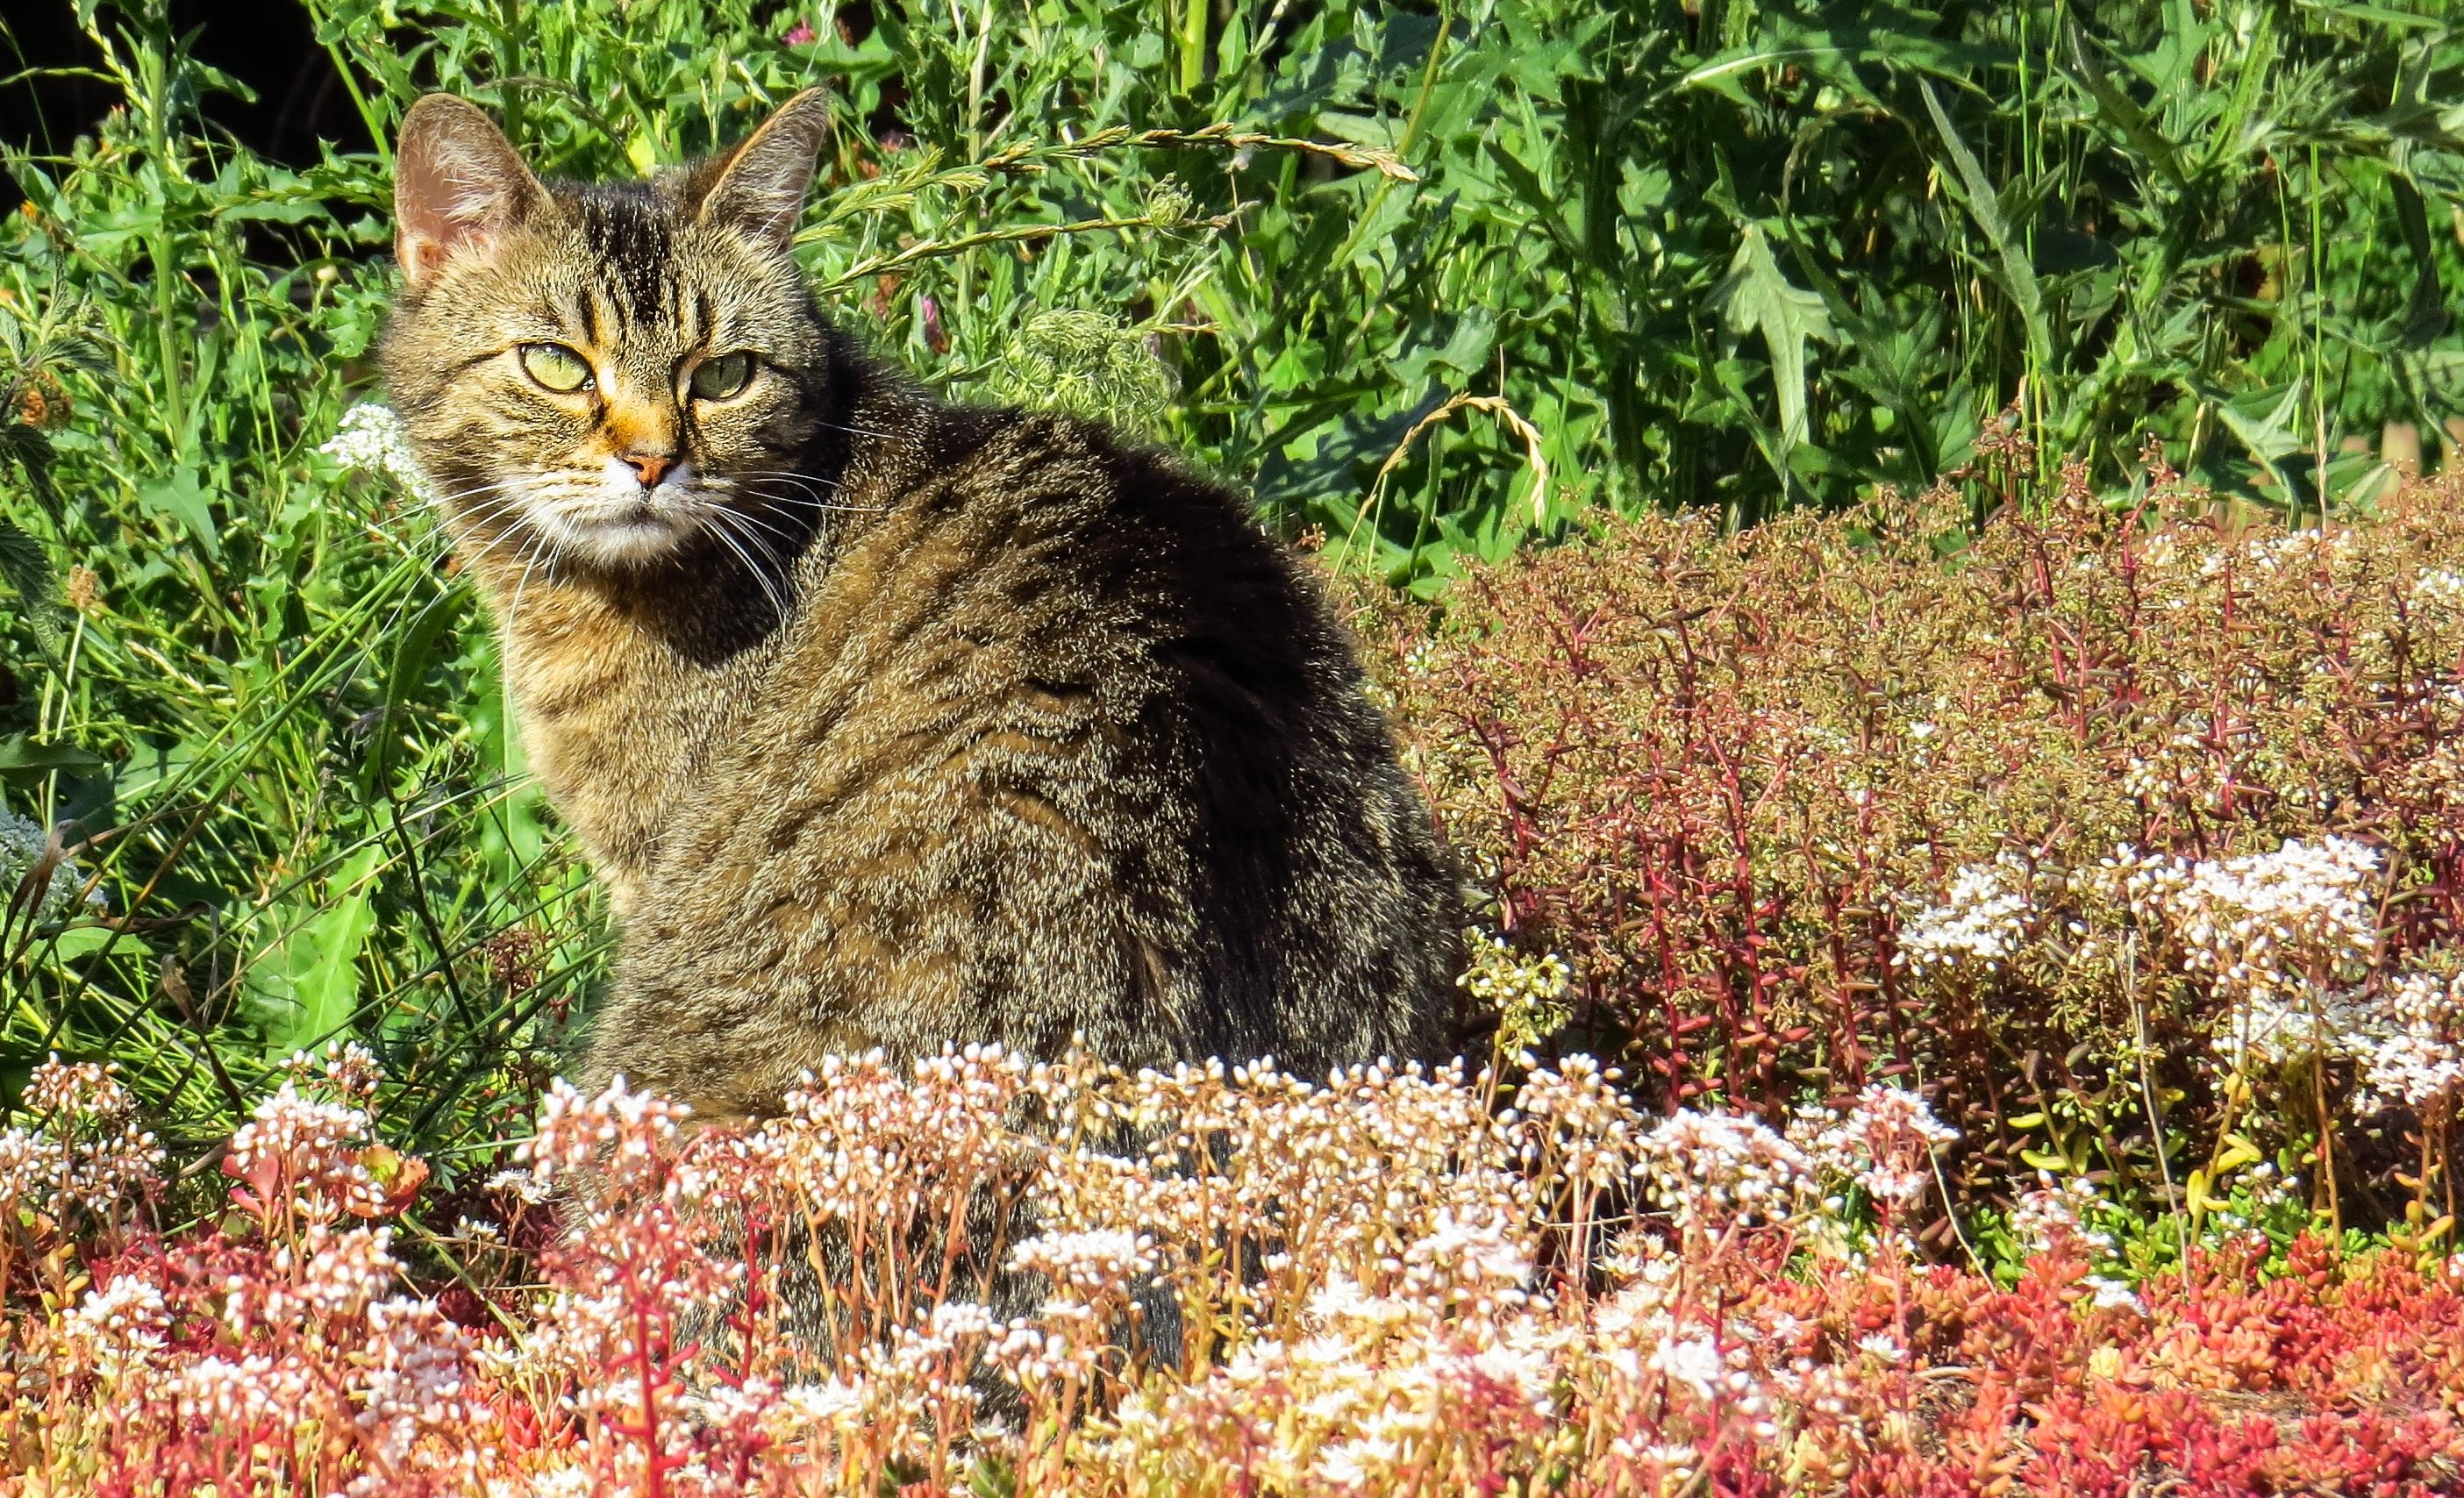
nature, grass, flower, wildlife, kitten, cat, autumn, mammal, garden, fauna, flowers, pets, animals, vertebrate, bobcat, wild cat, small to medium sized cats, cat like mammal